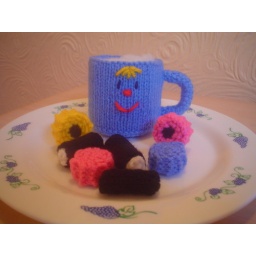
cute knitted mug and sweets by jacksknits